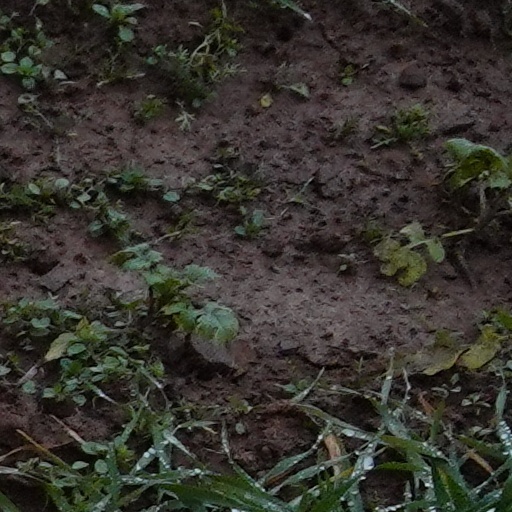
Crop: wheat